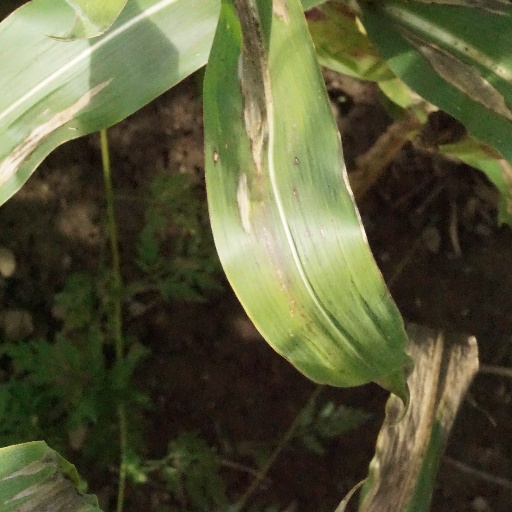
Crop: maize; corn